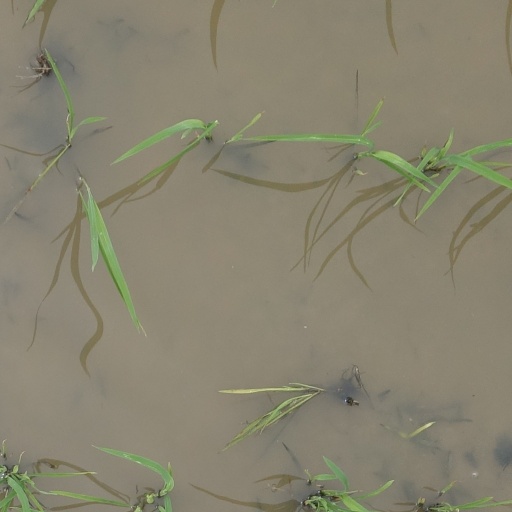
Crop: rice